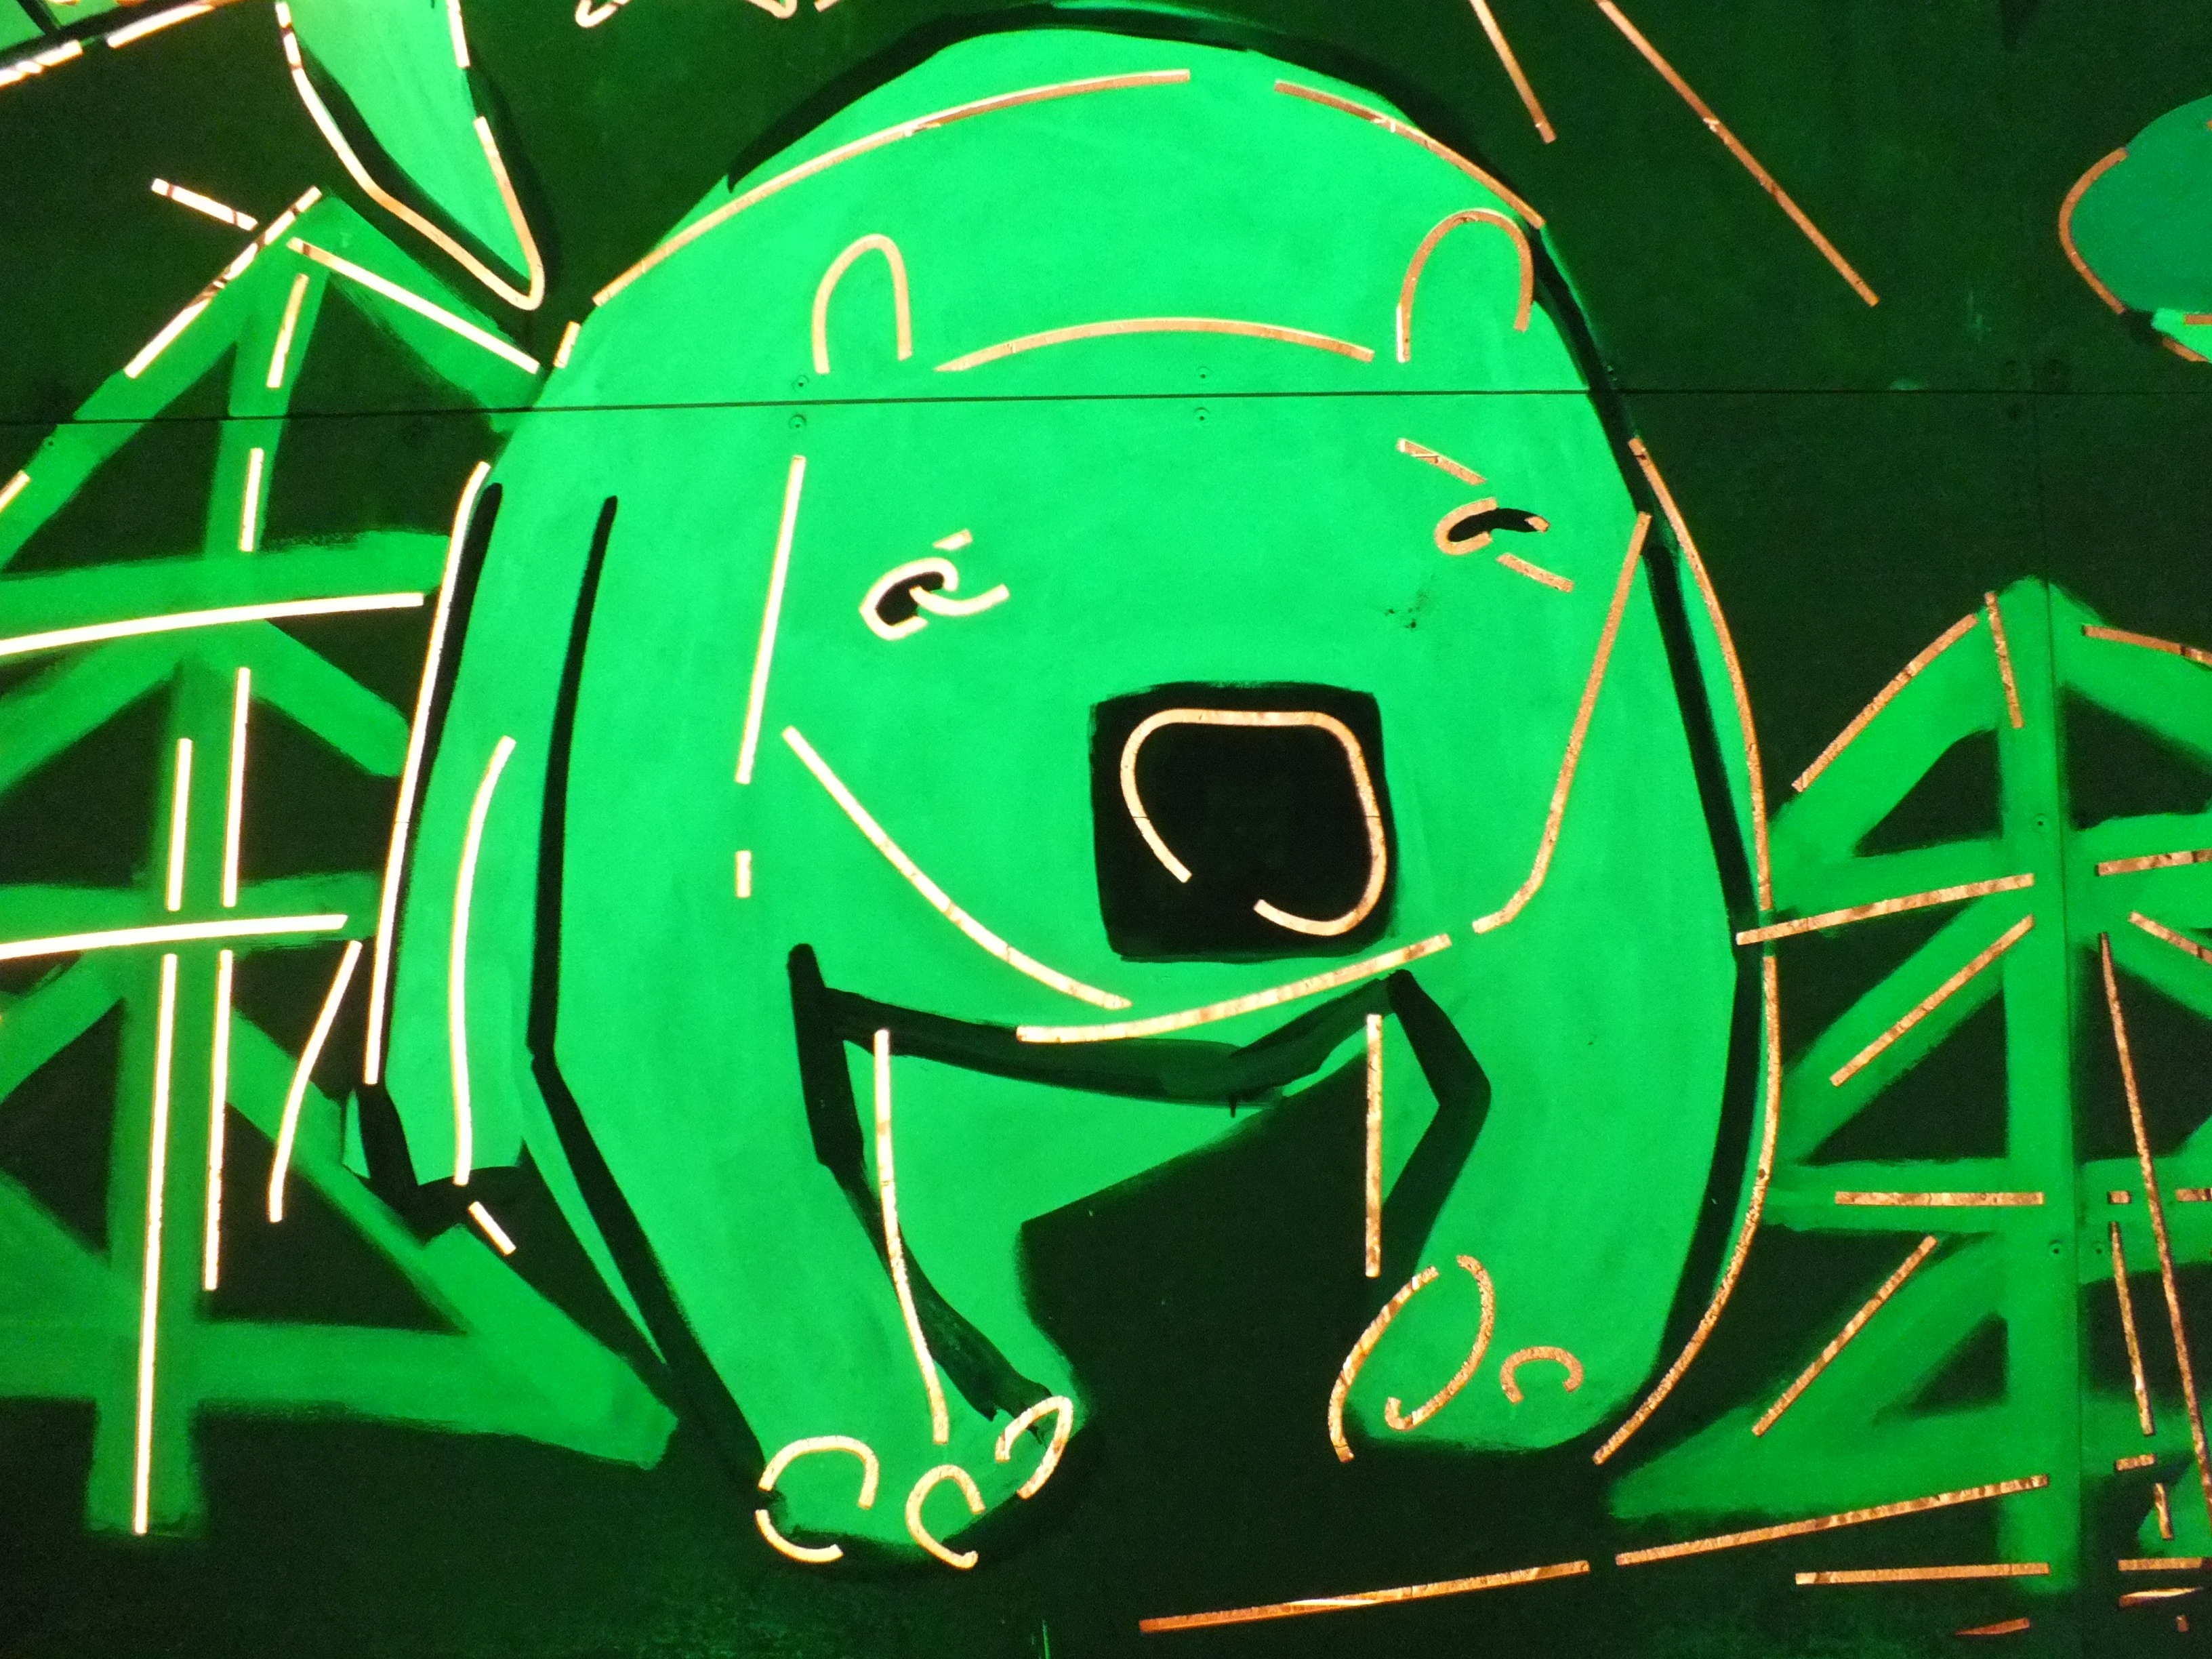
green, graffiti, neon, art, illustration, czech republic, cartoon, the bear